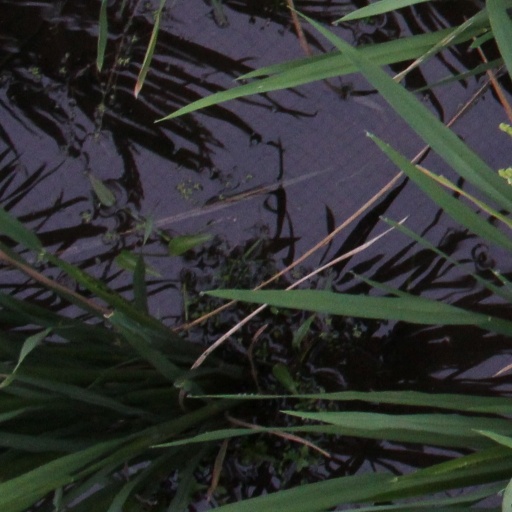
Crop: rice